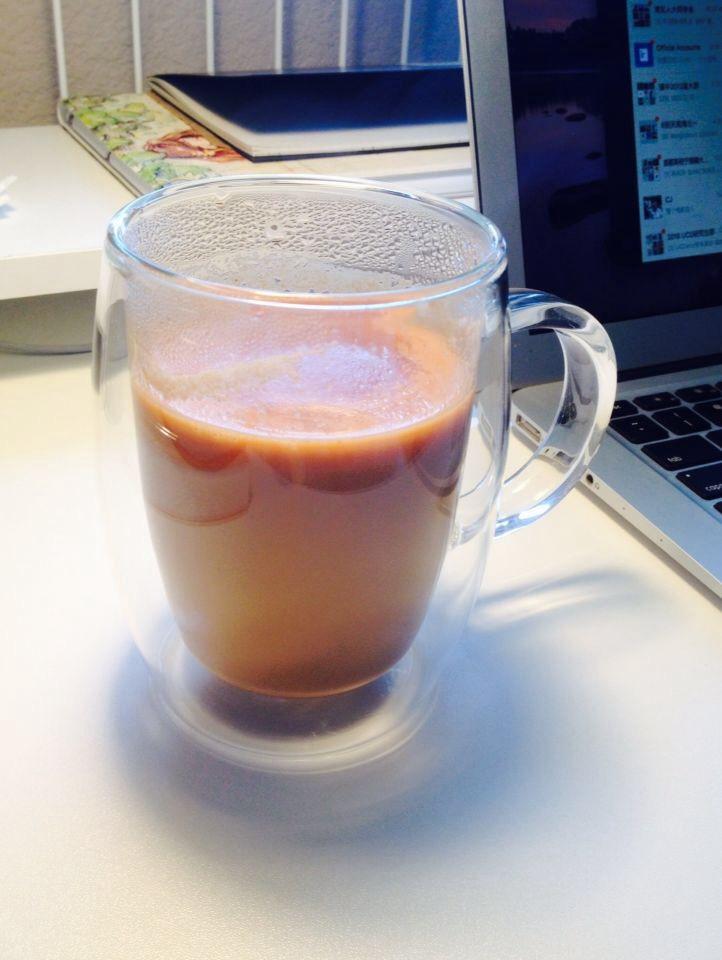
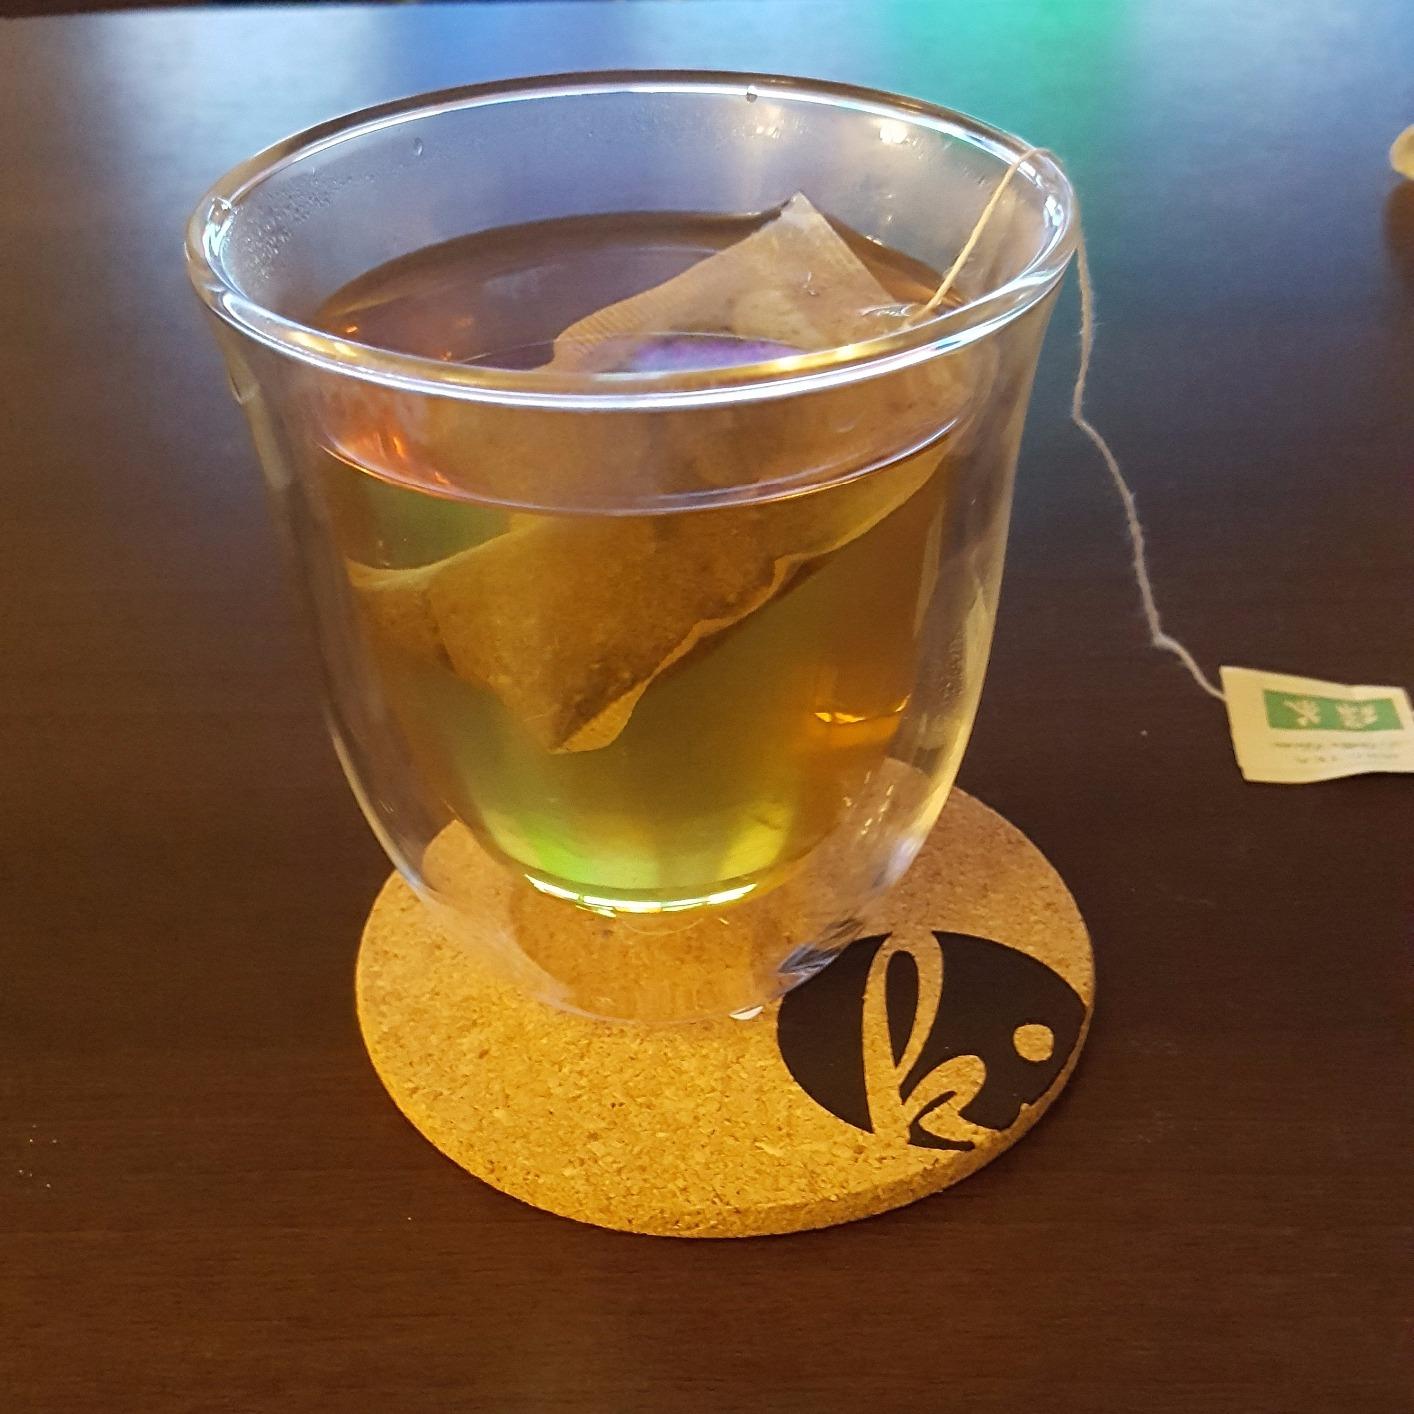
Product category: items_mug
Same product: no